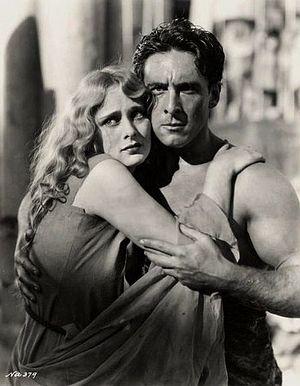
Alois Reiser est un compositeur, violoncelliste et chef d'orchestre américain d'origine tchécoslovaque, né le 6 avril 1884 à Prague, mort le 4 juillet 1977 à Los Angeles.
L'Arche de Noé est un film américain réalisé par Michael Curtiz, sorti en 1928.